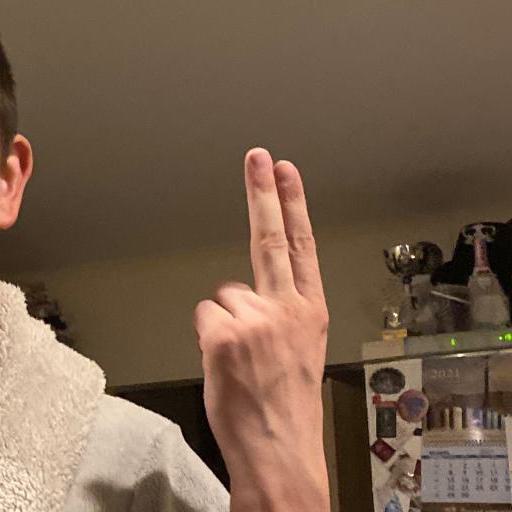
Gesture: two_up_inverted